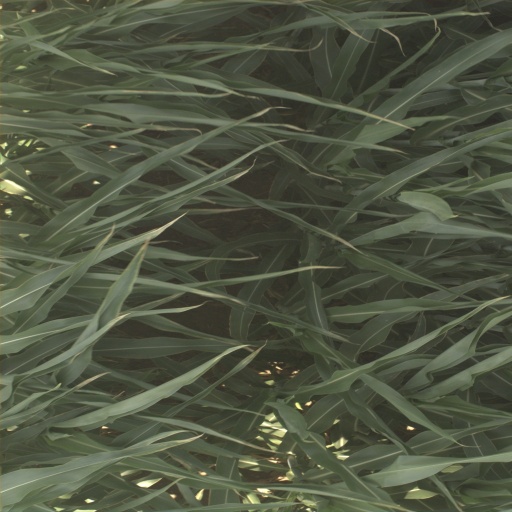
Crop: sorghum